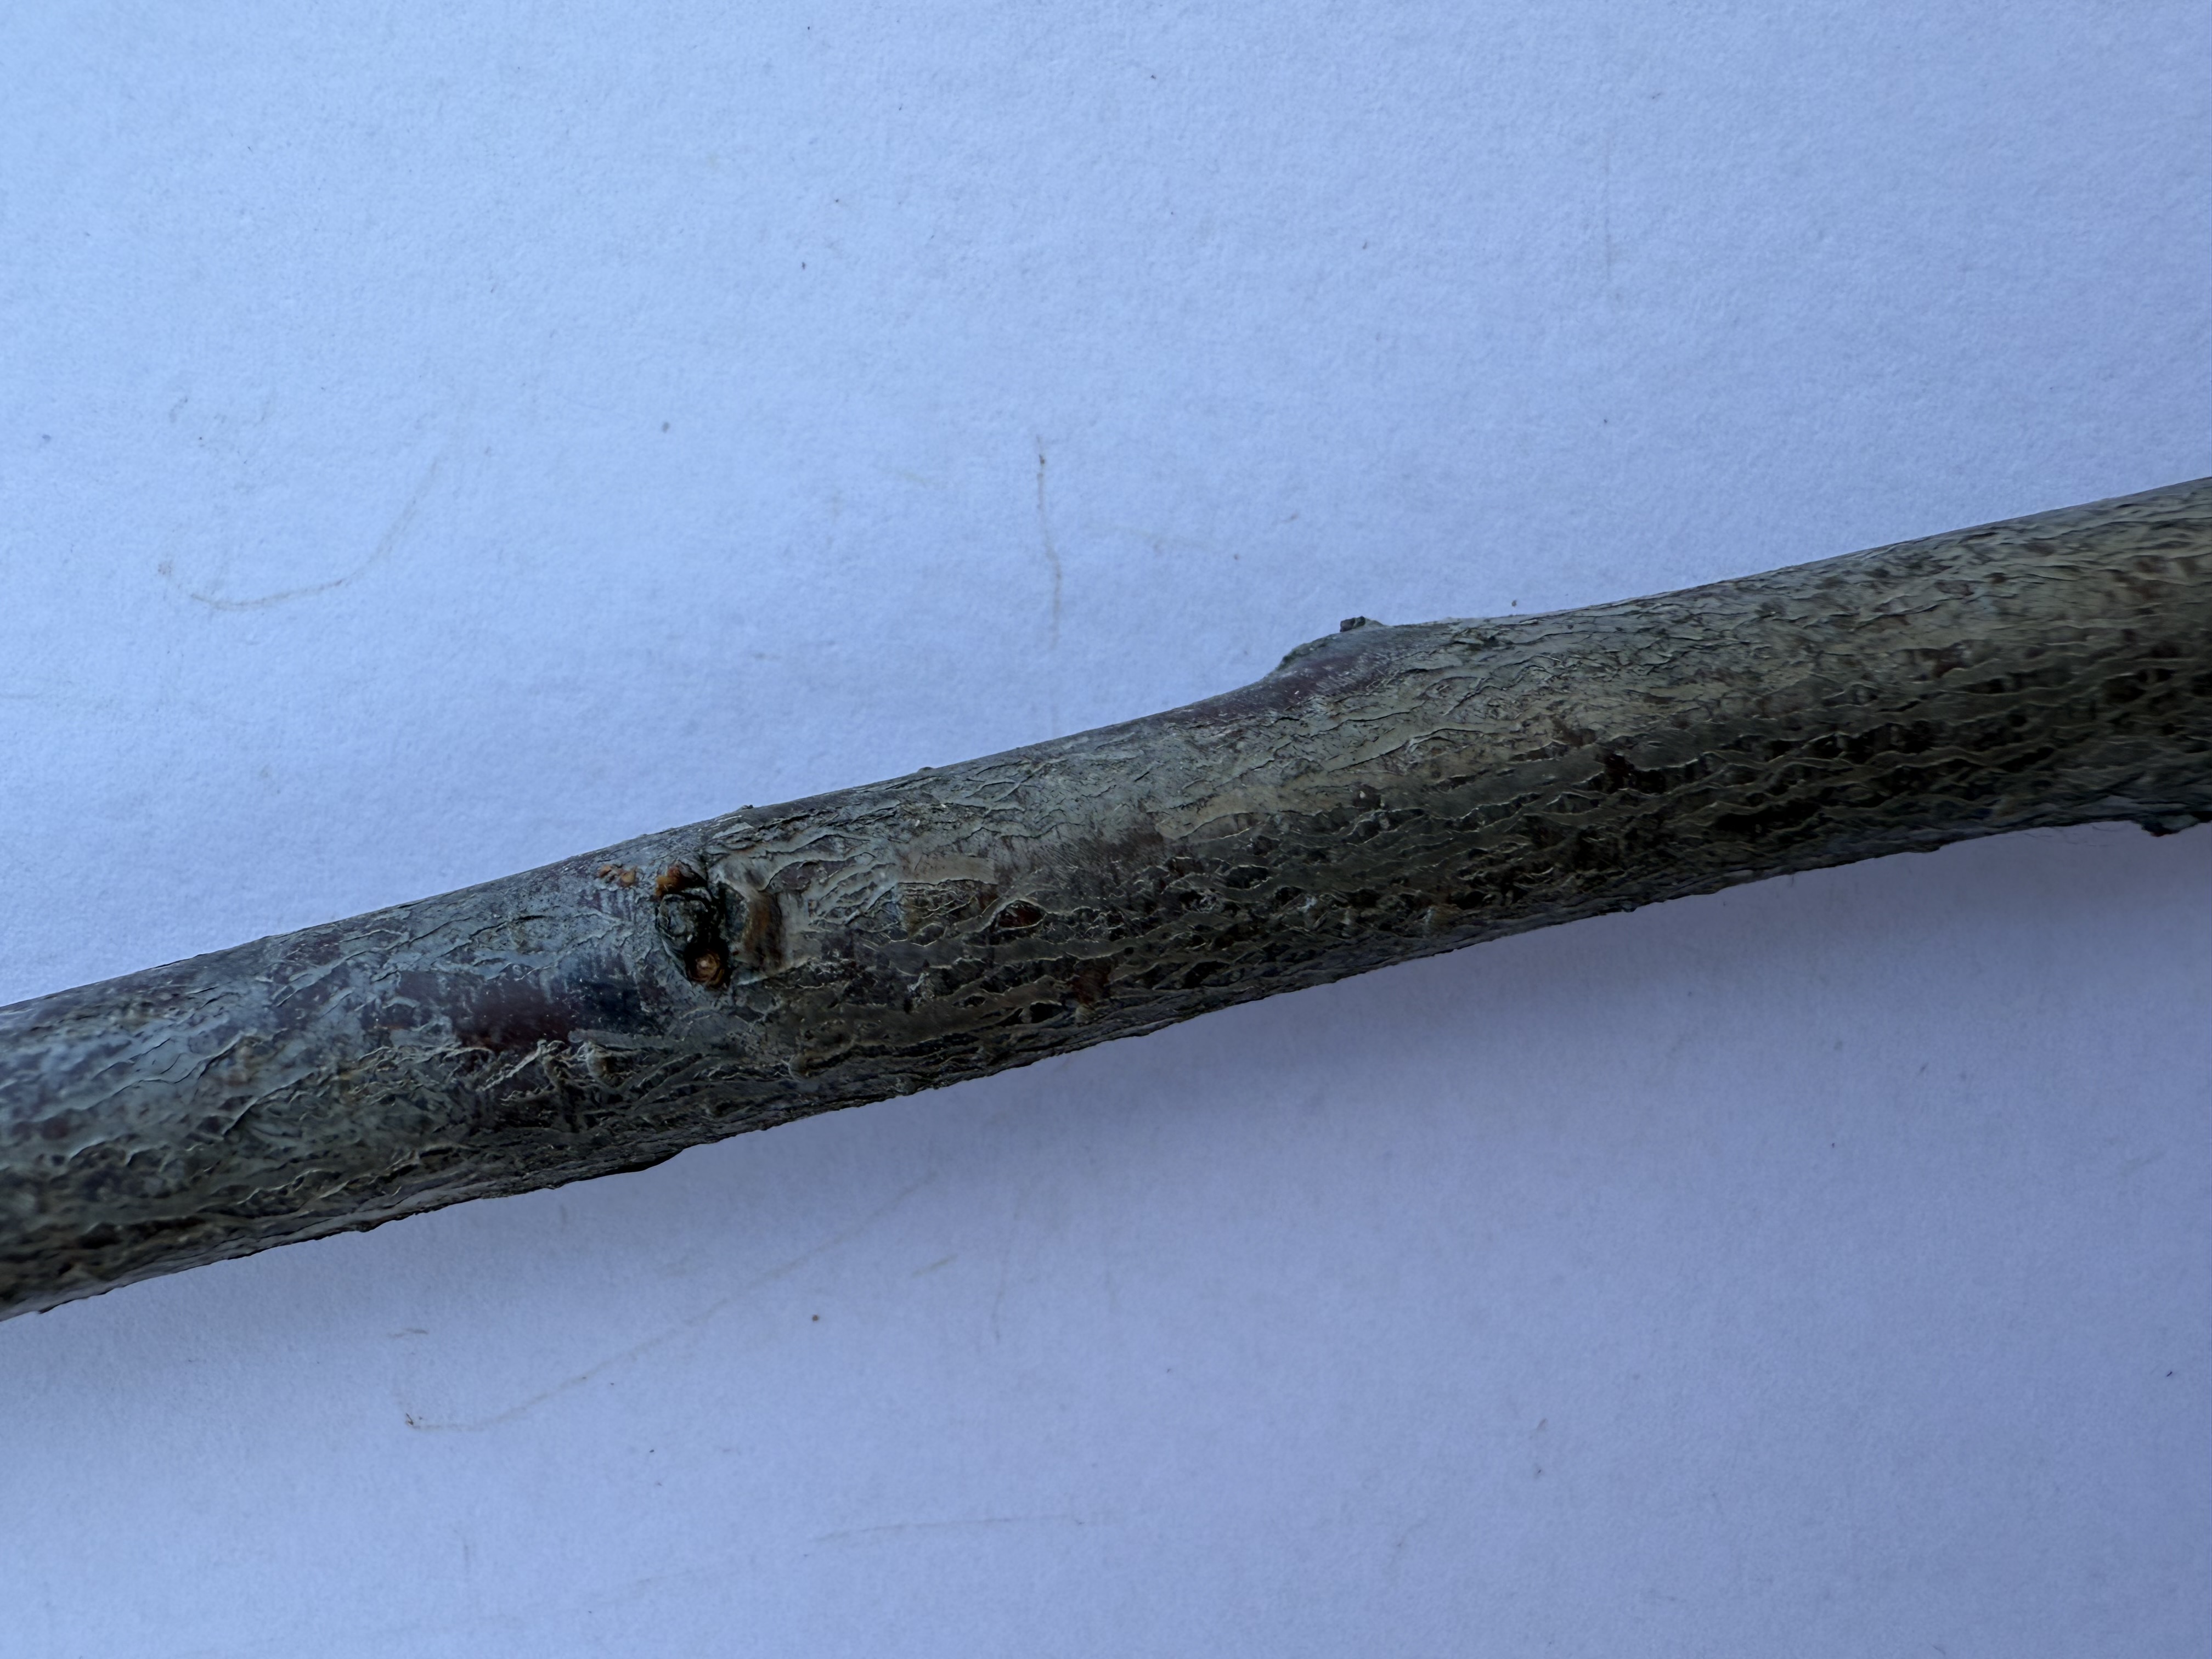
Variety: Angeleno Plum